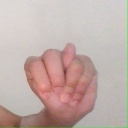
अक्षर: न